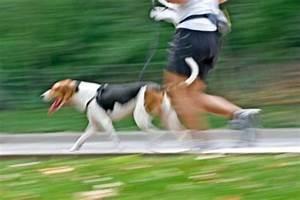
dog